Liquid marbles

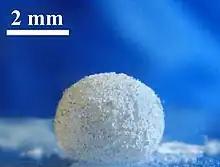

Liquid marbles are non-stick droplets (normally aqueous) wrapped by micro- or nano-metrically scaled hydrophobic, colloidal particles (Teflon, polyethylene, lycopodium powder, carbon black, etc.); representing a platform for a diversity of chemical and biological applications. Liquid marbles are also found naturally; aphids convert honeydew droplets into marbles. A variety of non-organic and organic liquids may be converted into liquid marbles. Liquid marbles demonstrate elastic properties and do not coalesce when bounced or pressed lightly. Liquid marbles demonstrate a potential as micro-reactors, micro-containers for growing micro-organisms and cells, micro-fluidics devices, and have even been used in unconventional computing. Liquid marbles remain stable on solid and liquid surfaces. Statics and dynamics of rolling and bouncing of liquid marbles were reported. Liquid marbles coated with poly-disperse and mono-disperse particles have been reported. Liquid marbles are not hermetically coated by solid particles but connected to the gaseous phase. Kinetics of the evaporation of liquid marbles has been investigated.